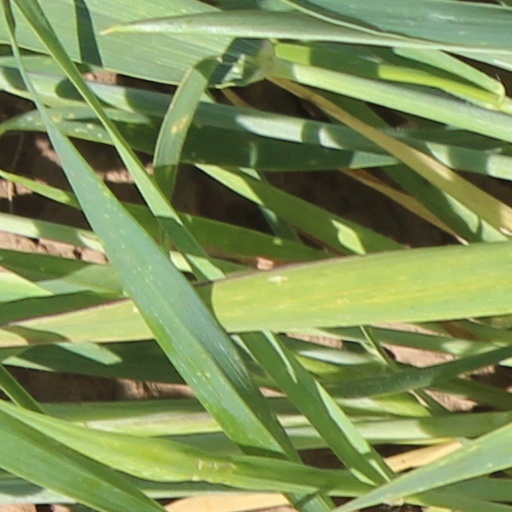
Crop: wheat